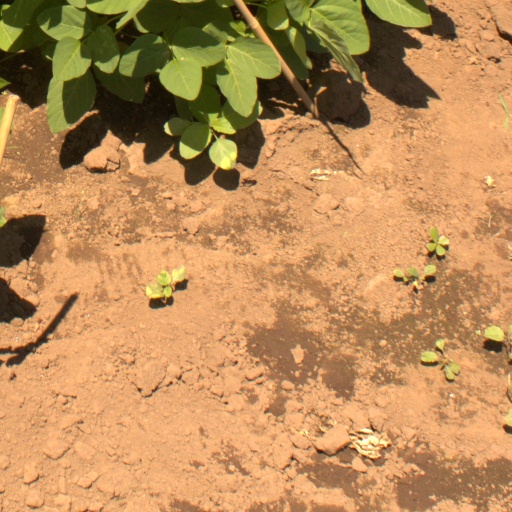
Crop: soybean